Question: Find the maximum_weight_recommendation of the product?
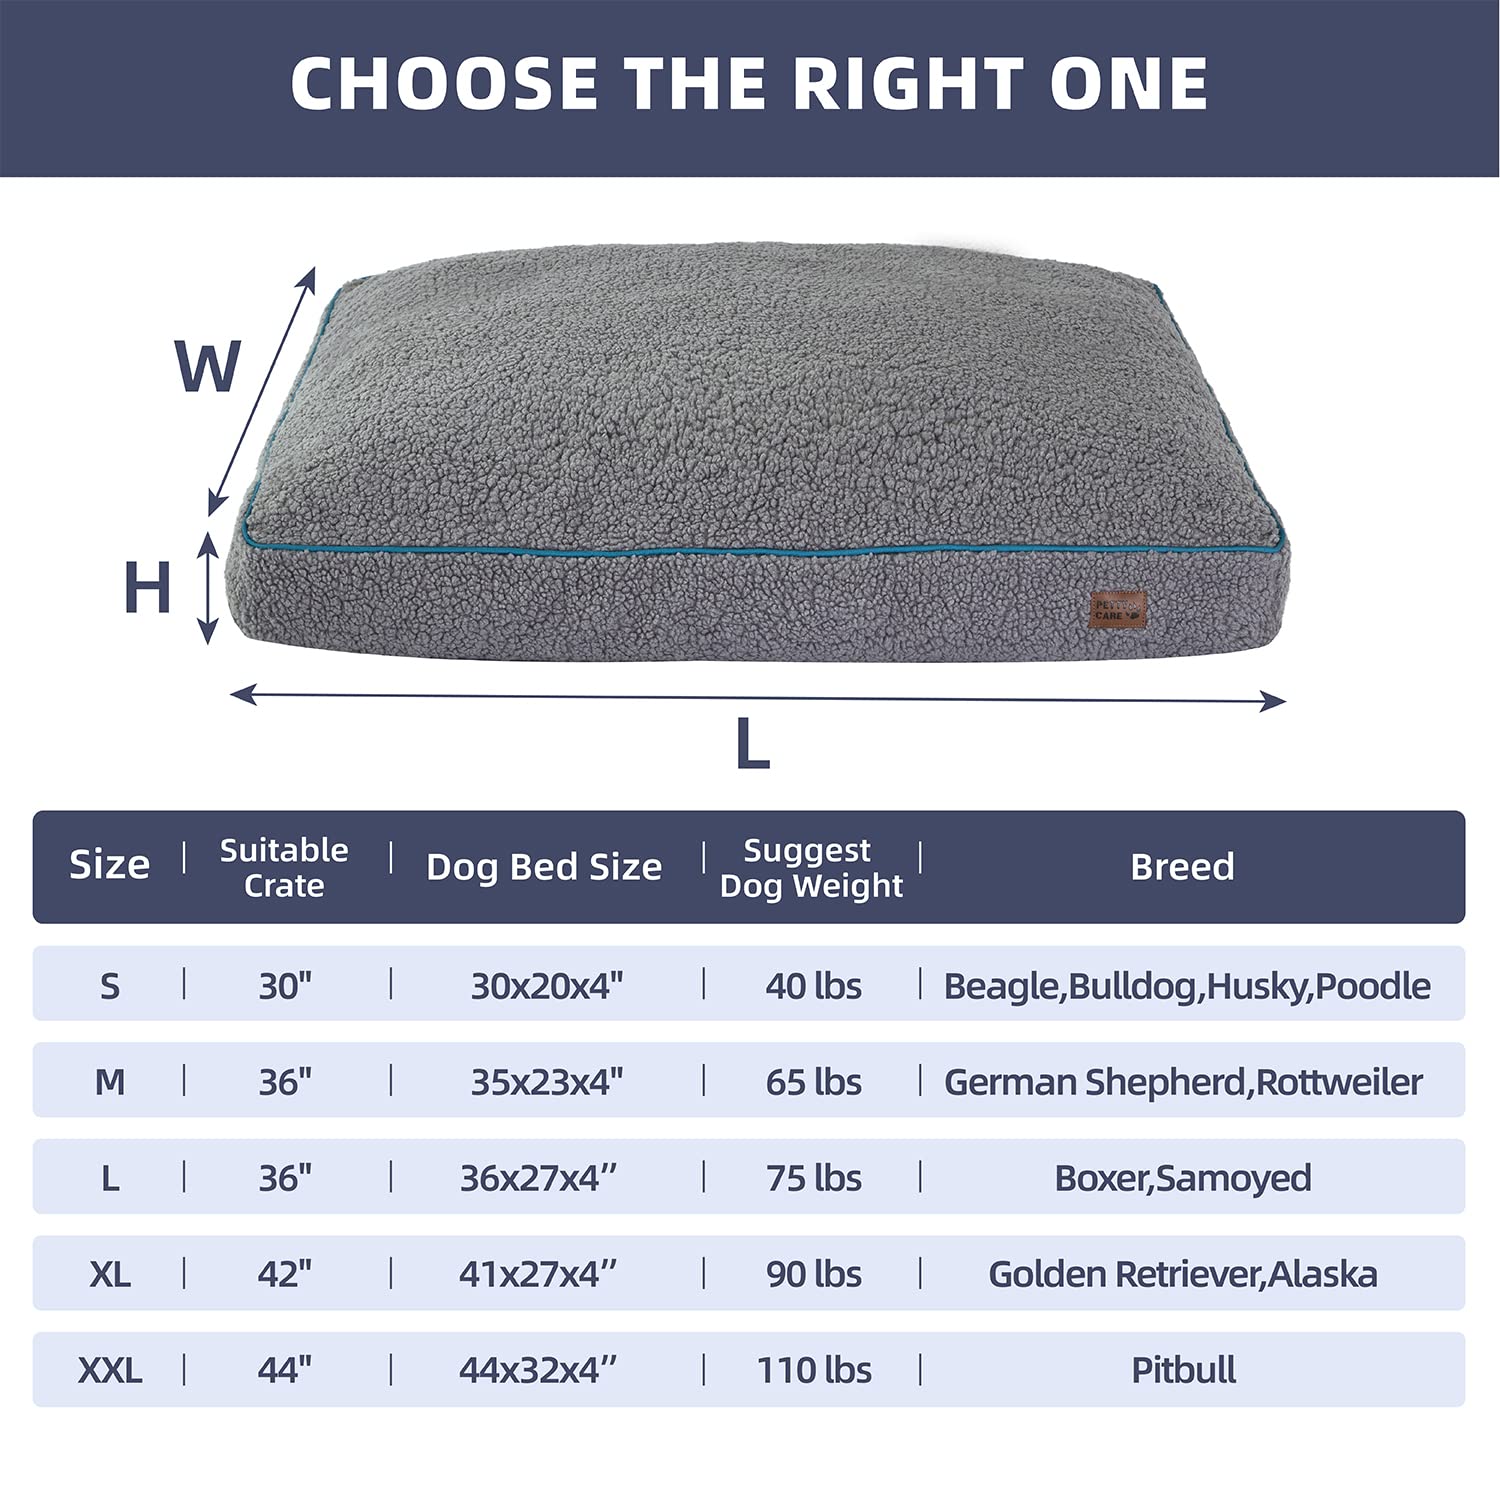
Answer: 40 pound